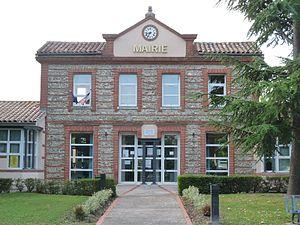
Mairie de Flourens, Haute-Garonne, France
Flourens est une commune française située dans le département de la Haute-Garonne, en région Occitanie.